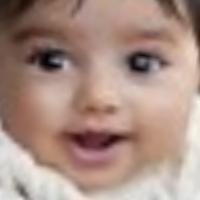
Age group: age 01-10